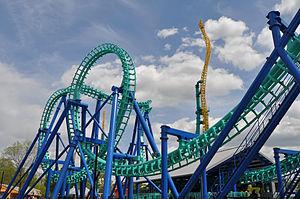
Dorney Park & Wildwater Kingdom est un complexe de loisirs comprenant un parc d'attractions et un parc aquatique situés sur la côte est des États-Unis. Plus précisément à South Whitehall Township, en Pennsylvanie, juste en dehors de Allentown, dans la Lehigh Valley.
Legoland Discovery Centre Atlanta ouvert au public le 17 mars.
Invertigo est un modèle de montagnes russes navette inversées du constructeur Vekoma. La première version ouverte au public a été construite au parc de Liseberg.